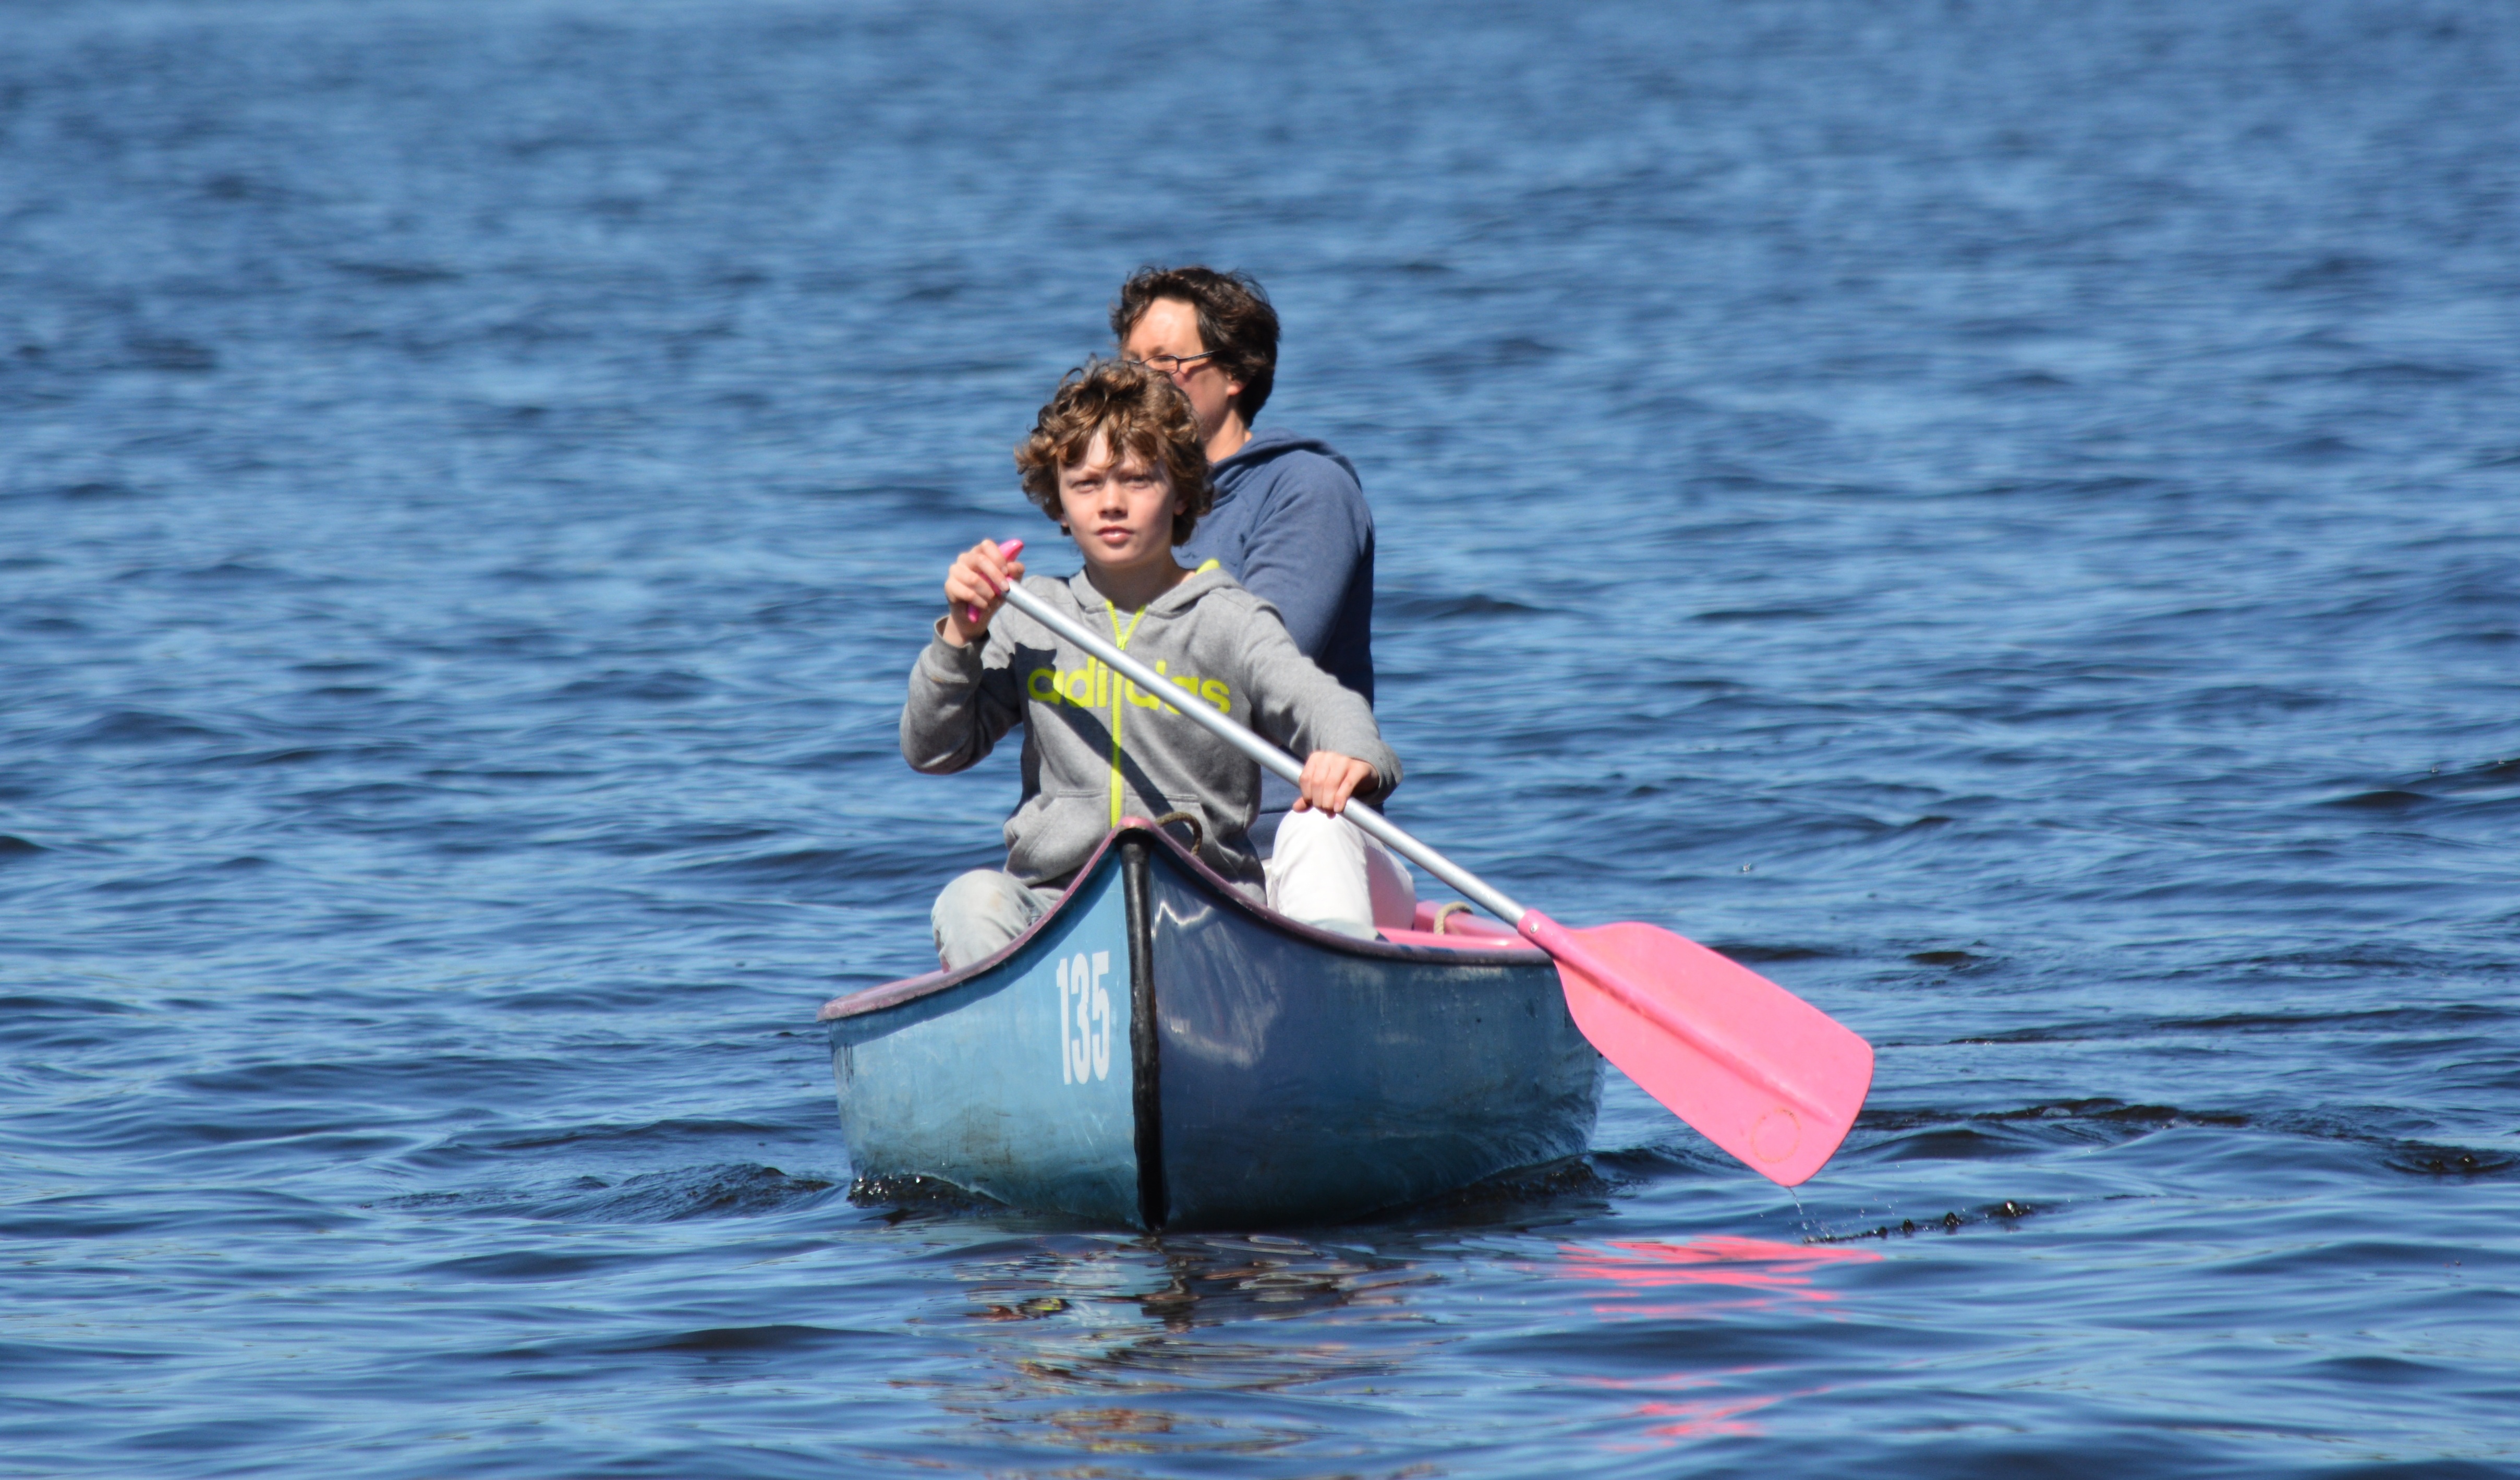
sea, boat, summer, paddle, vehicle, sports, boating, rowing, benefit from, hamburg, canoeing, alster, water sport, watercraft rowing